Snagov Monastery

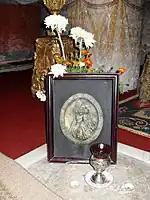
Final resting place of Vlad the Impaler

The tomb in front of the altar, researched by archaeologist Dinu Rosetti between 1933 and 1934, no longer contained anything. There are two theories about this. The first theory suggests that the remains were stolen and moved to another place. Another theory, more supported by locals, suggests that due to the watery, swampy conditions of the island, the voivode's body quickly decomposed, and thus nothing is left, as his remains became one with Lake Snagov. Another coffin was found close by, with a clothed body and accompanied by several objects - specific to a ruler. However, these disappeared after they were taken to the History Museum in Bucharest, before analysis could be done.